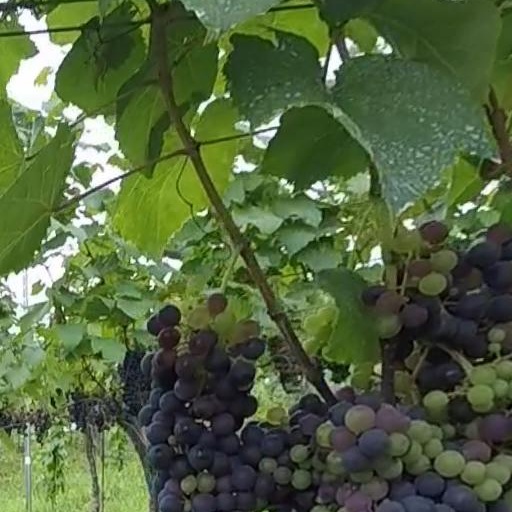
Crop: grape